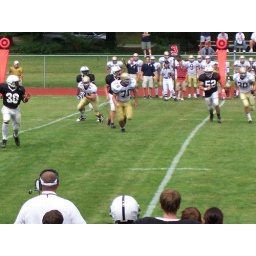
Some of our boys in black and white